Sable Island

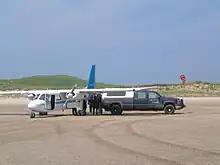
Britten-Norman Islander being unloaded on the beach at Sable Island

Sable Island is home to a unique community of terrestrial invertebrates, with at least six species that are endemic to the island. Several lepidopterans found on Sable Island may represent distinct subspecies from populations found on the mainland. The halictid, Lasioglossum sablense, or the "Sable Island sweat bee", is a species endemic to Sable Island.